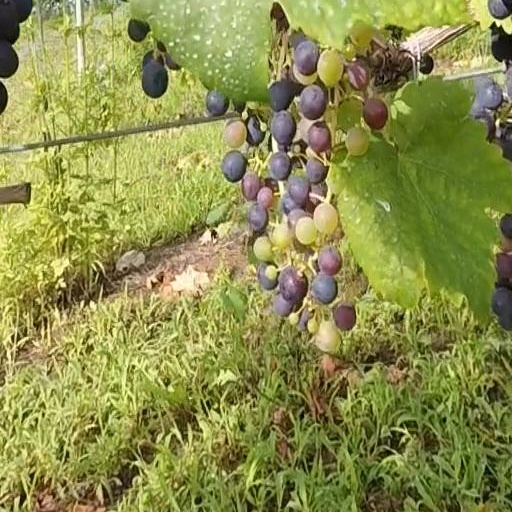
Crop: grape